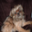
Label: dog